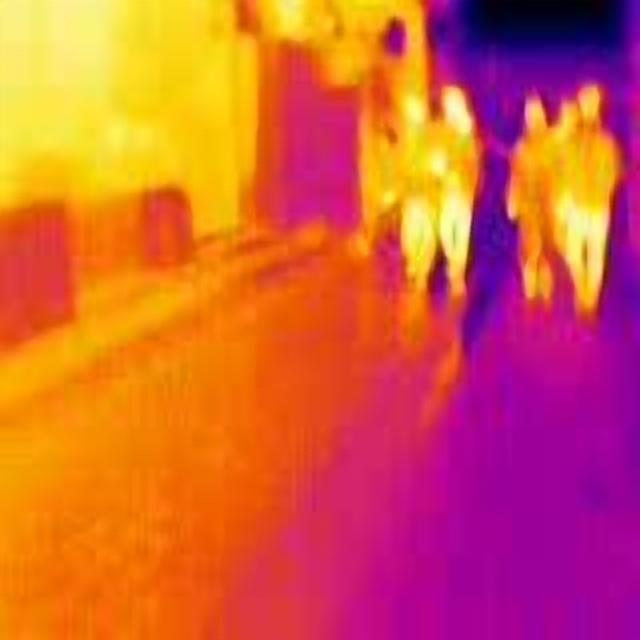
Detected objects:
label: person
label: person
label: person
label: person